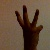
The image shows a hand gesture representing the number 6 in Indian Sign Language.